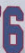
Number: 6